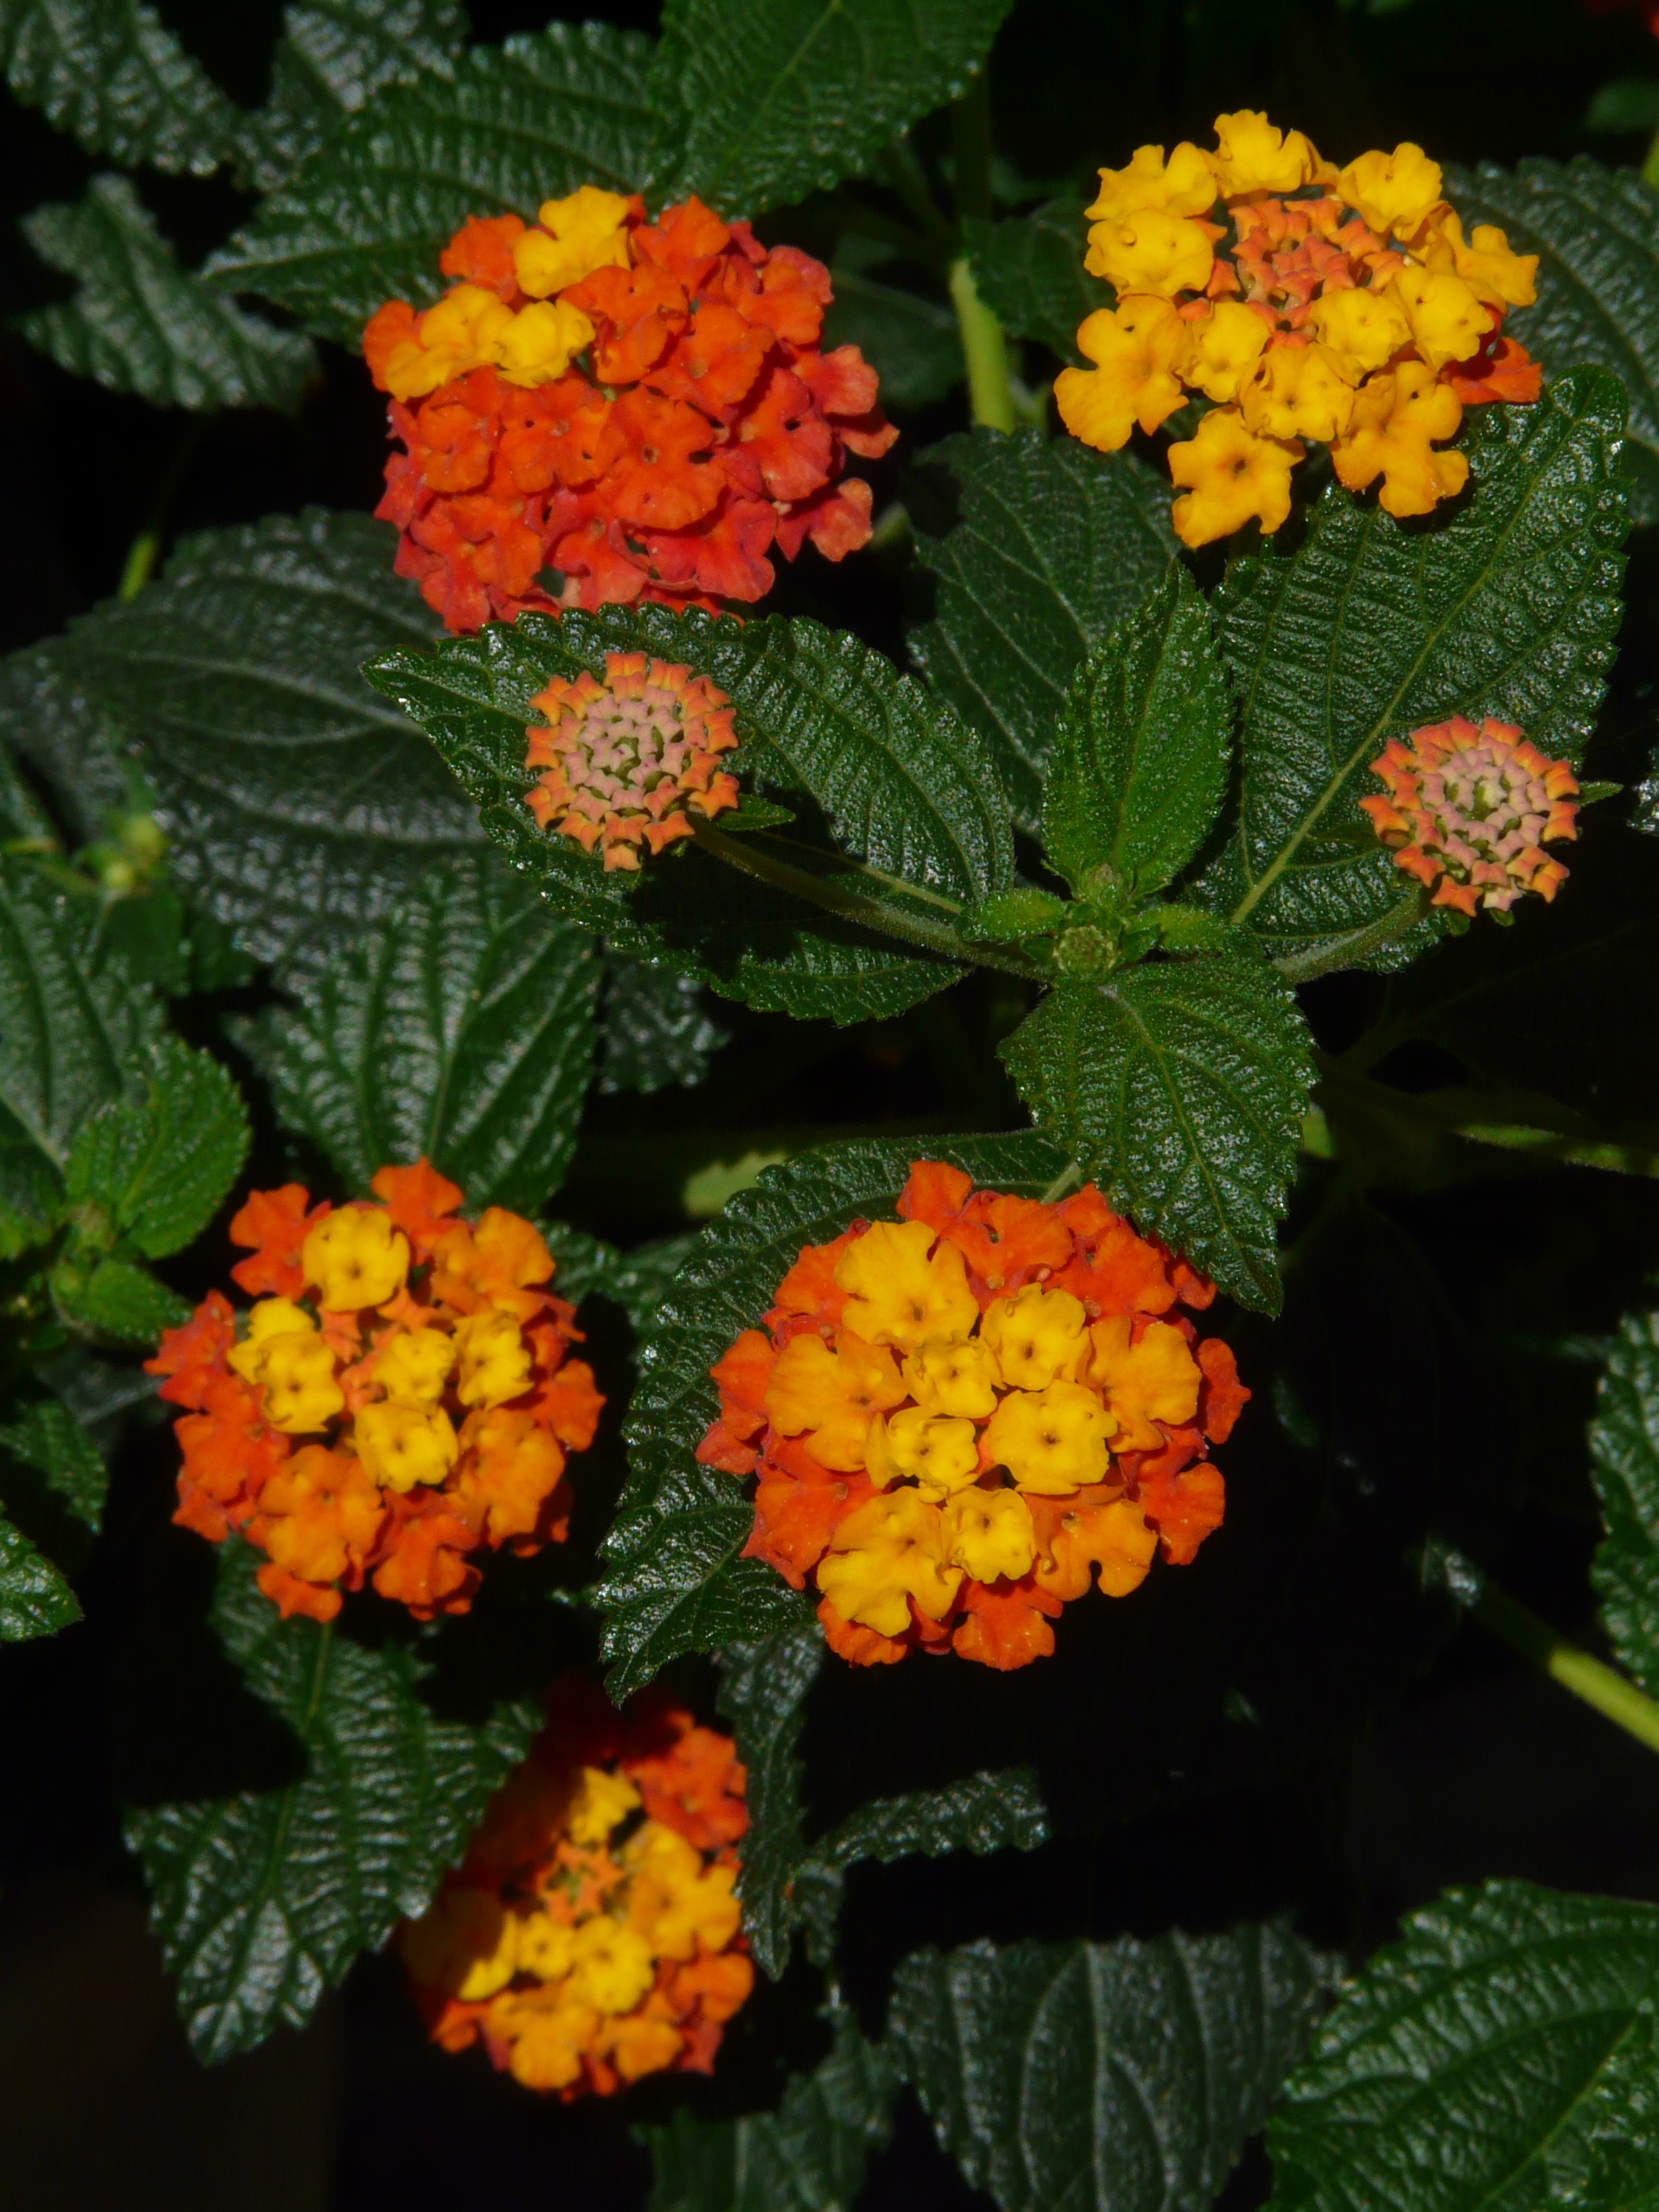
blossom, plant, flower, bloom, herb, botany, yellow, garden, flora, shrub, lantana, yarrow, ornamental plant, flowering plant, daisy family, lantana camara, verbenaceae, verbena family, annual plant, land plant, tropical milkweed, verbena greenhouse